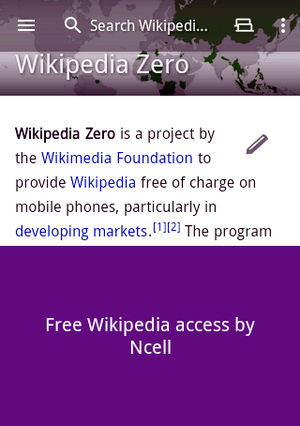
Wikipedia Zero
Image shows Wikipedia is free via Ncell Multi-Network in Nepal.
Wikipedia Zero er et projekt under Wikimedia Foundation der skal give gratis adgang til Wikipedia på mobiltelefoner, specielt i udviklingslandene. Det skal ske via zero-rating, som betyder at man intet datagebyr betaler til mobilselskabet når man tilgår en bestemt website, i dette tilfælde Wikipedia.